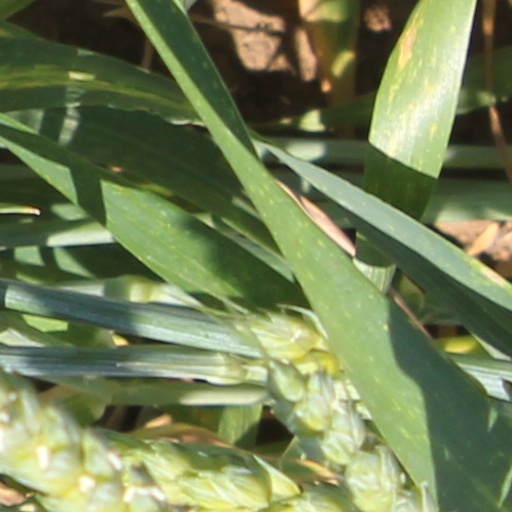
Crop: wheat